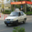
Label: automobile